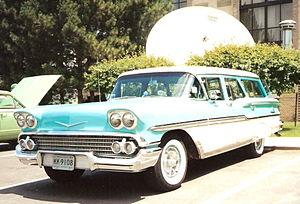
La Chevrolet Brookwood était un break de la série des Chevrolet full-size produit entre 1958 et 1961 puis de 1969 à 1972 et dérivé de la berline Chevrolet Biscayne.
La Chevrolet Biscayne était une berline de milieu de gamme à vocation économique de la série des Chevrolet full-size, apparue en 1958 en remplacement de la Chevrolet 210.